Brewarrina

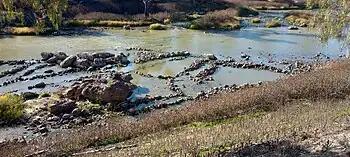
Brewarrina fish traps in 2023

Brewarrina's most significant feature is its Aboriginal fish traps. Known in the local Aboriginal language as Baiame's Ngunnhu. It is believed that Ngemba, Wonkamurra, Wailwan and Gomolaroi people have shared and maintained the traps for thousands of years. The age of the fish traps is currently unknown, but they may be the oldest human construction in the world. Locals claim that the traps are at least 40,000 years old and thus the oldest surviving human-made structure in the world.